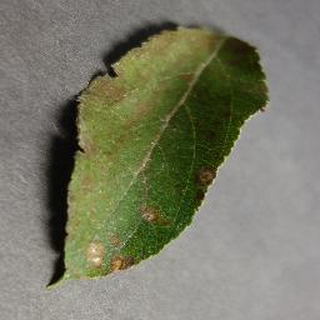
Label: apple_cedar_apple_rust